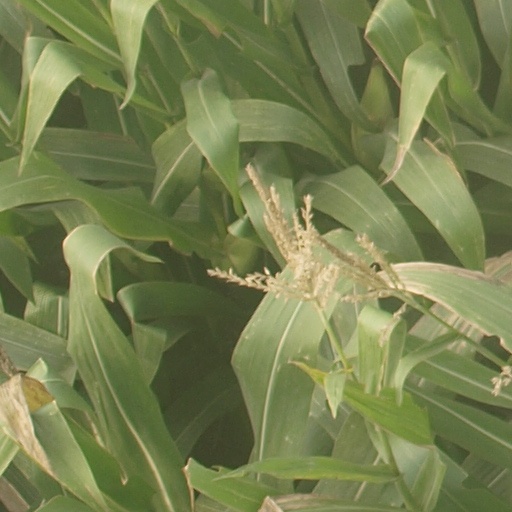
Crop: maize; corn